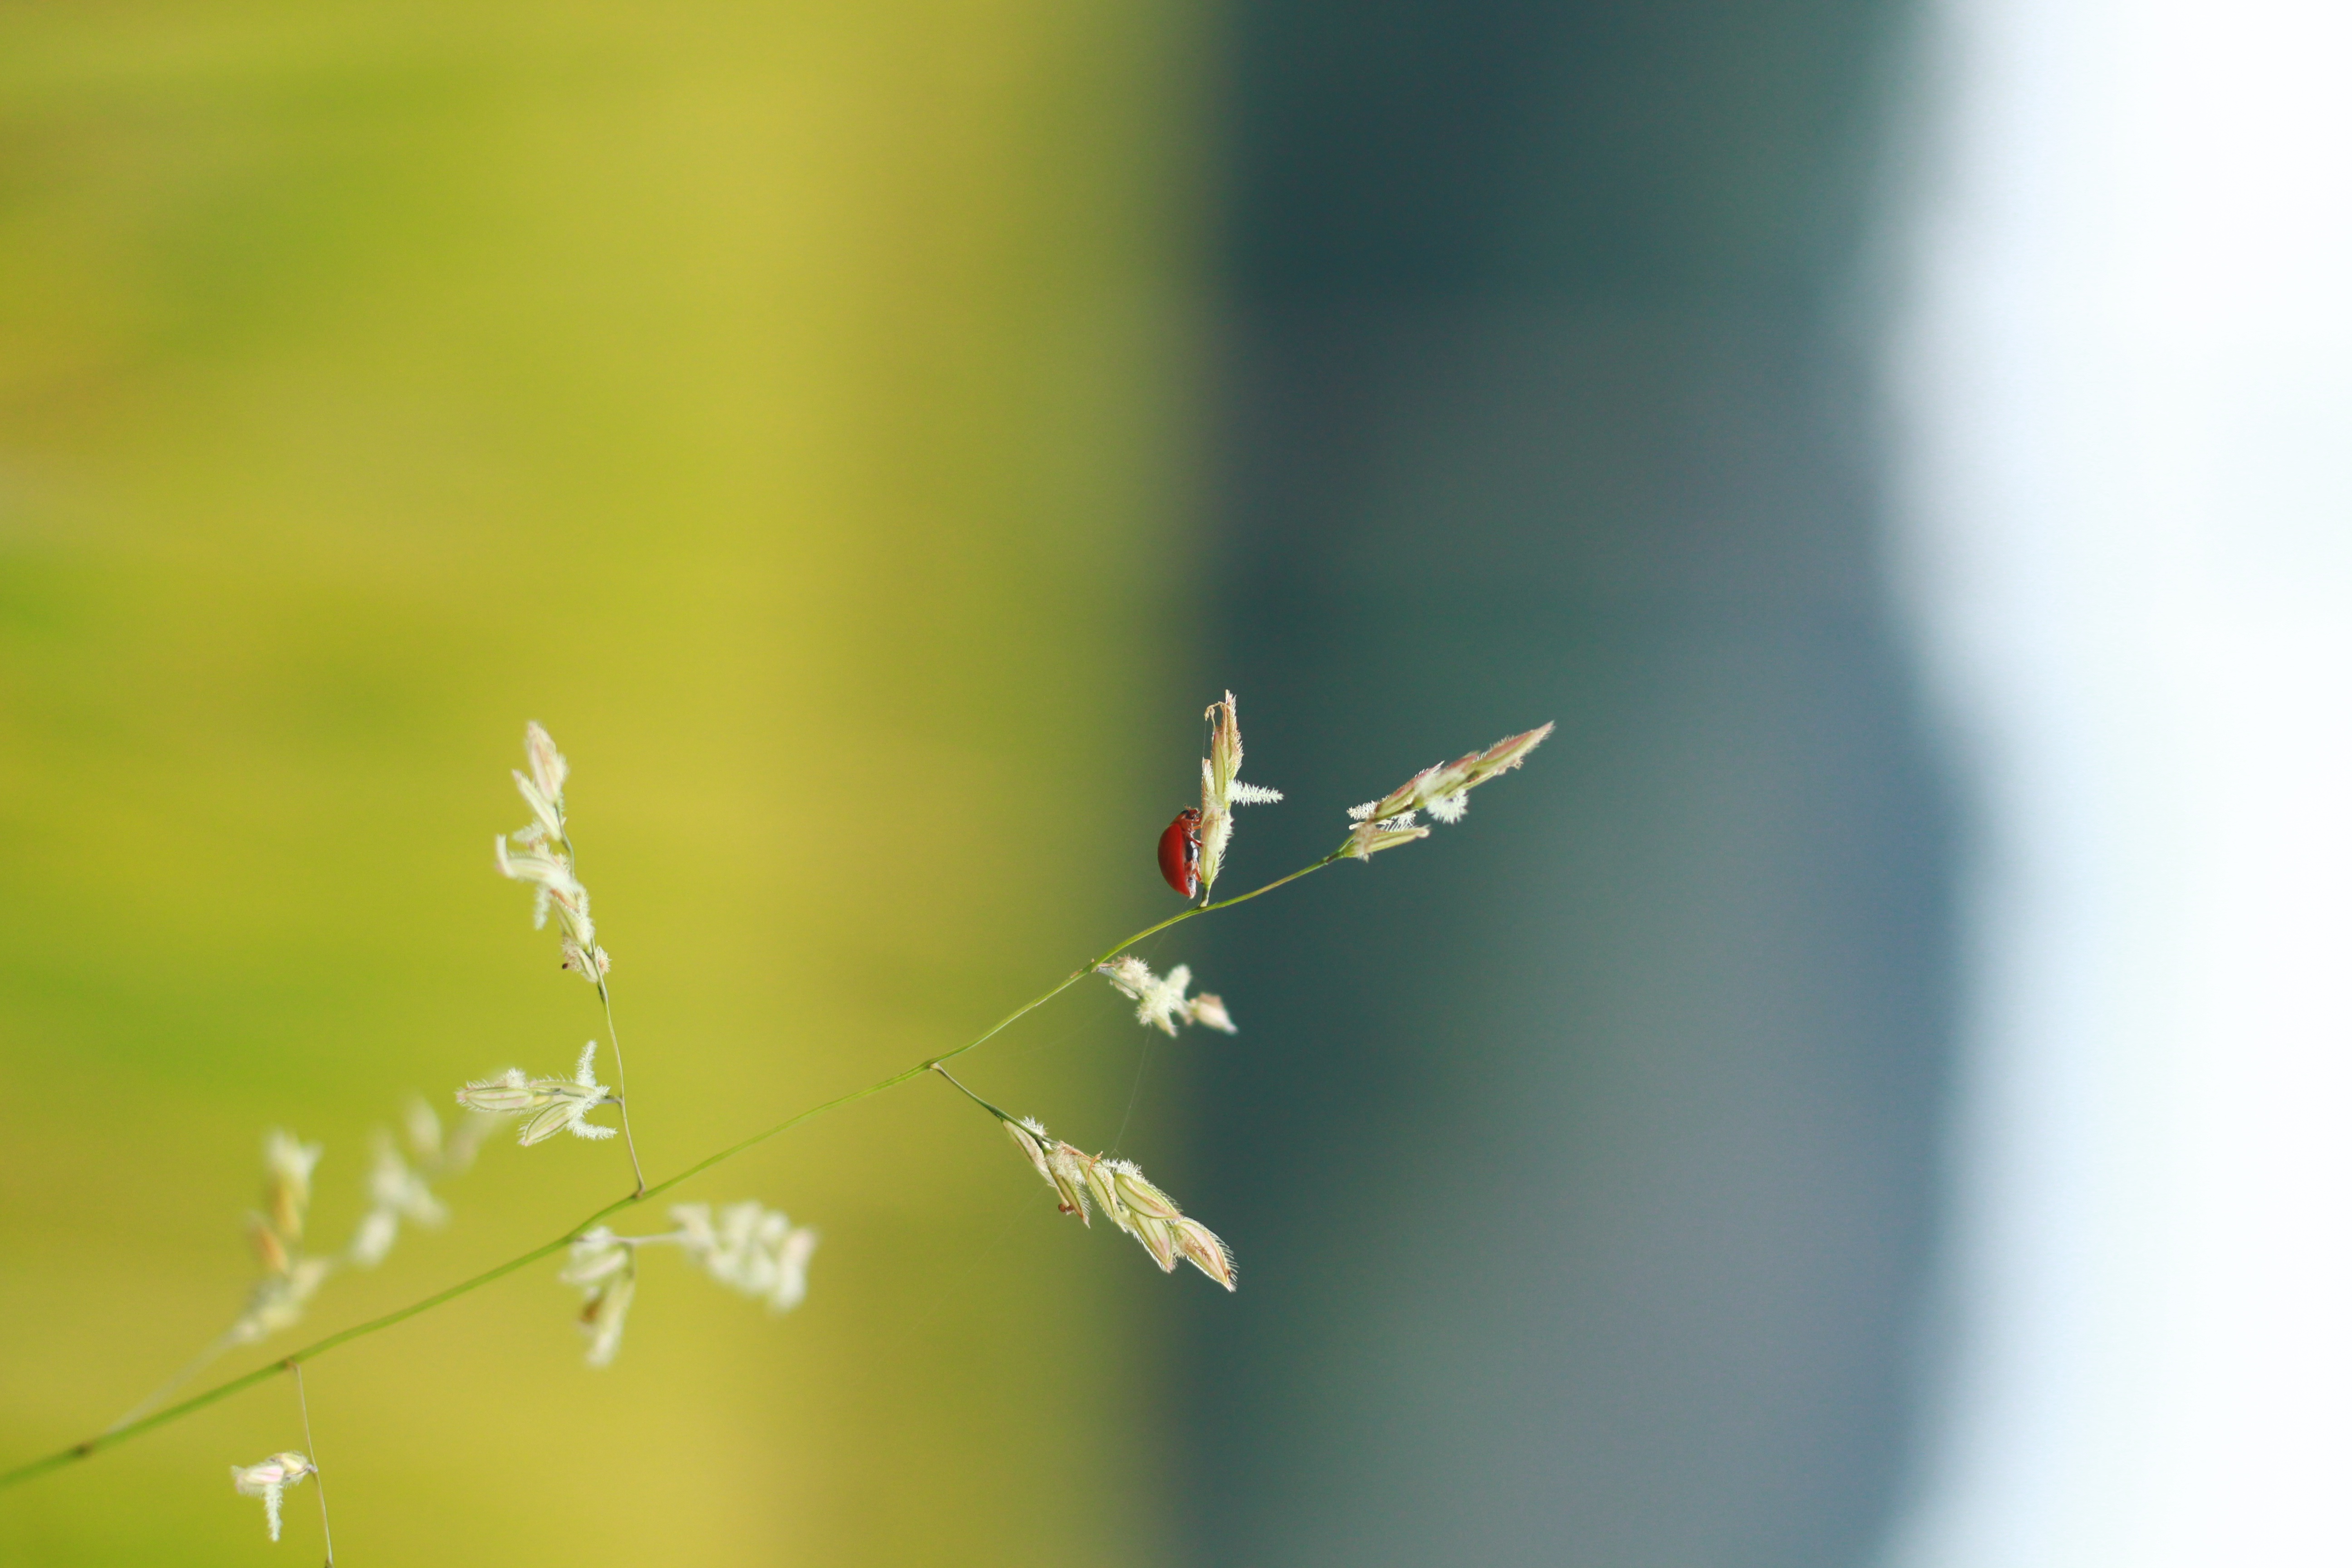
natural, water, plant, insect, arthropod, terrestrial plant, twig, natural landscape, pest, grass, invertebrate, natural material, flower, moisture, parasite, wildlife, macro photography, membrane winged insect, wing, flowering plant, Pedicel, plant stem, tree, net winged insects, herbaceous plant, wood, vascular plant